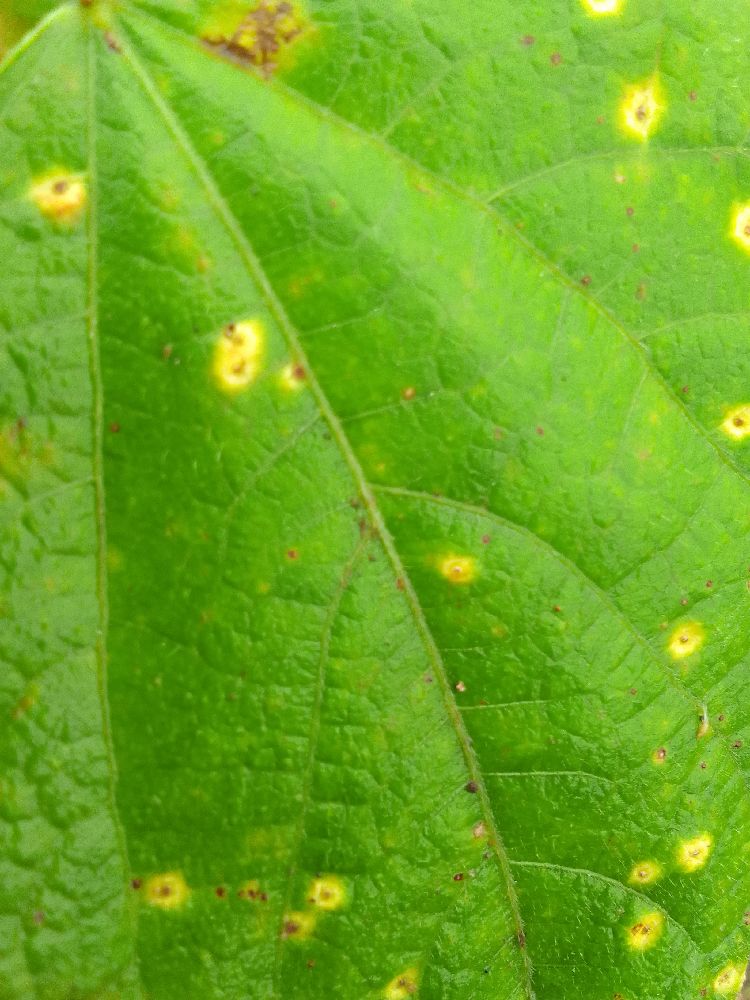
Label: rust